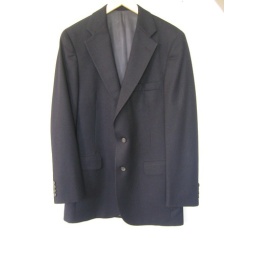
CHAPS by Ralph Lauren- Midnight blue pin striped wool coat. 40L. Navy lining.